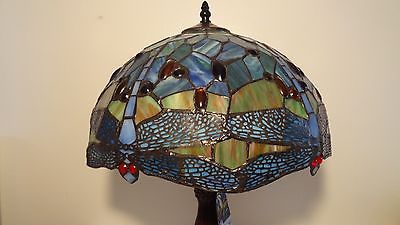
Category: lamp